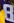
Number: 8